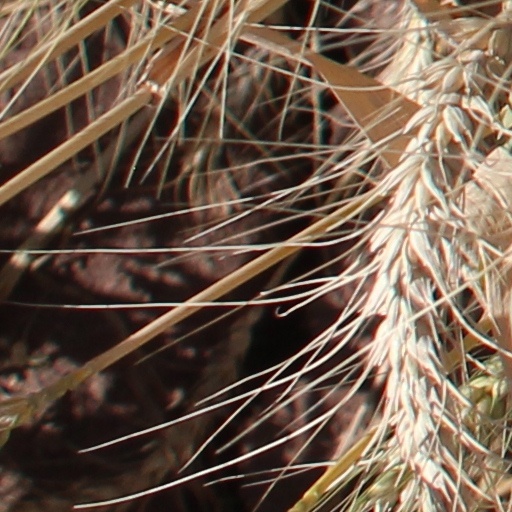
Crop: wheat